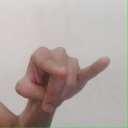
अक्षर: च